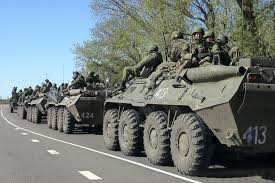
Label: BTR